Basilica of Saint-Romain

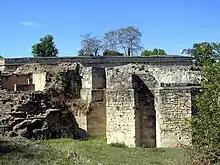
Vestiges of the basilica in the citadel of Blaye

The Basilica of Saint-Romain, Blaye, was an important Merovingian basilica, the resting-place of Charibert II, a son of Clotaire II who was briefly king of Aquitaine from 629 to his death in 632, and of his son. According to the 12th-century "Chanson de Roland" contained the body and relics of the Carolingian folk-hero Roland, who was a seigneur of Blaye in the eighth century, and of his companions Olivier and Turpin, deposited with grand solemnity in white marble sarcophagi. In Bordeaux across the Gironde the "oliphaunt", Roland's split ivory horn, was preserved: , "the pilgrim may see it who goes"; "a Seint Romain; la gisent li baron", "at Saint-Romain; there lie the barons", a sign interpreted by Gerald Brault to show that the pilgrimage sites at Bordeaux and Blaye had been established before the "Chanson de Roland" was composed. Indeed, in 1109 Hugh of Fleury concluded his account of the battle of Roncevaux with the words "whence Roland was carried to the citadel of Blaye and buried." The legend was long credited: in 1526 François I commanded the tomb of Roland to be opened.